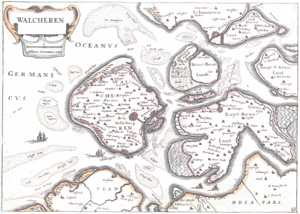
Walcheren est une ancienne île zélandaise, aux Pays-Bas. De nos jours, c'est une presqu'île limitrophe de Borsele et Goes, communes de Zuid-Beveland. Elle est bordée par la mer du Nord, l'Escaut occidental et le Veerse Meer.